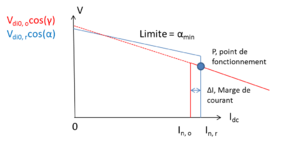
Le redresseur a une caractéristique de commande lui imposant un angle α minimum et un courant constant (courbe bleu). L'onduleur a une caractéristique de commande lui imposant un angle d'éctinction minimum et un courant constant (courbe rouge). P est le point de fonctionnement de l'installation. Le redresseur commande alors le courant, l'onduleur la tension. La marge de courant entre les deux consignes de courant permet le bon fonctionnement du poste.
Le courant continu haute tension, en anglais High Voltage Direct Current, est une technologie d'électronique de puissance utilisée pour le transport de l'électricité en courant continu haute tension. Son utilisation est minoritaire par rapport au transport électrique à courant alternatif traditionnel de nos réseaux électriques. Son principal intérêt est de permettre le transport d'électricité sur de longues distances ; le courant continu cause moins de pertes dans ce cas. Par ailleurs, c'est l'unique possibilité pour transporter de l'électricité dans des câbles enterrés ou sous-marins sur des distances supérieures à environ 100 km. En effet, la puissance réactive produite par le caractère capacitif du câble, s'il est alimenté par du courant alternatif, finit par empêcher le transport de la puissance active, qui est recherchée. En courant continu, aucune puissance réactive n'est produite dans le câble. D'autres avantages de la technologie HVDC peuvent également justifier son choix sur des liaisons plus courtes : facilité de réglage, influence sur la stabilité et possibilité de régler la puissance transitée notamment.